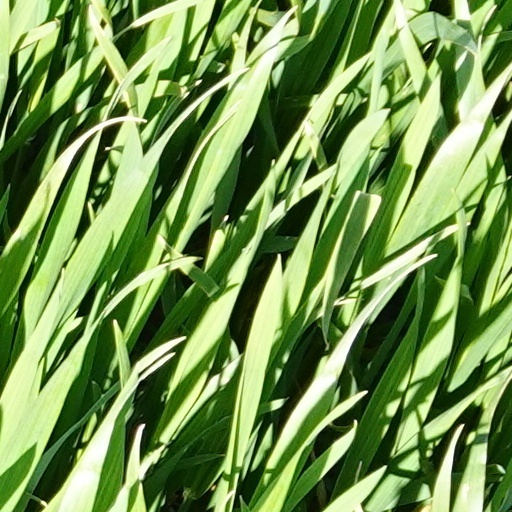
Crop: wheat